List of birds of New Brunswick

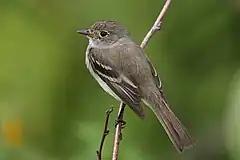
An alder flycatcher perched on a small tree branch

Hummingbirds are small birds capable of hovering in mid-air due to the rapid flapping of their wings. They are the only birds that can fly backwards.